Canadair Sabre

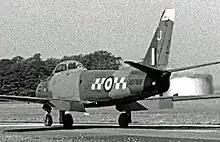
Canadair Sabre F.4 of 92 Squadron RAF Fighter Command in 1955

The Golden Hawks were a Canadian aerobatic flying team that was established in 1959 to celebrate the Royal Canadian Air Force's 35th anniversary and the "Golden" 50th anniversary of Canadian flight, which began with the AEA Silver Dart in 1909. Initially, a six-plane team flying brilliantly painted metallic-gold Canadair Sabre Mk.5s, was envisioned as performing for only one year, but the Golden Hawks were so popular after their single 63-show season that the team was expanded. In the following year, another plane was added to the team, allowing for a five-plane main formation with two solo jets. The Golden Hawks continued performing for three more seasons, changing to the Mk 6 in 1961, until they were disbanded on 7 February 1964, having flown a total of 317 shows across North America.